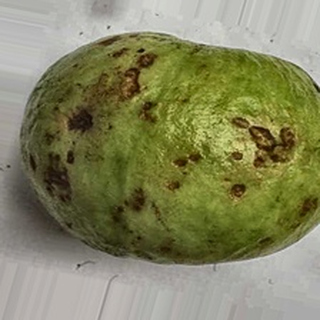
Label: guava_anthracnose